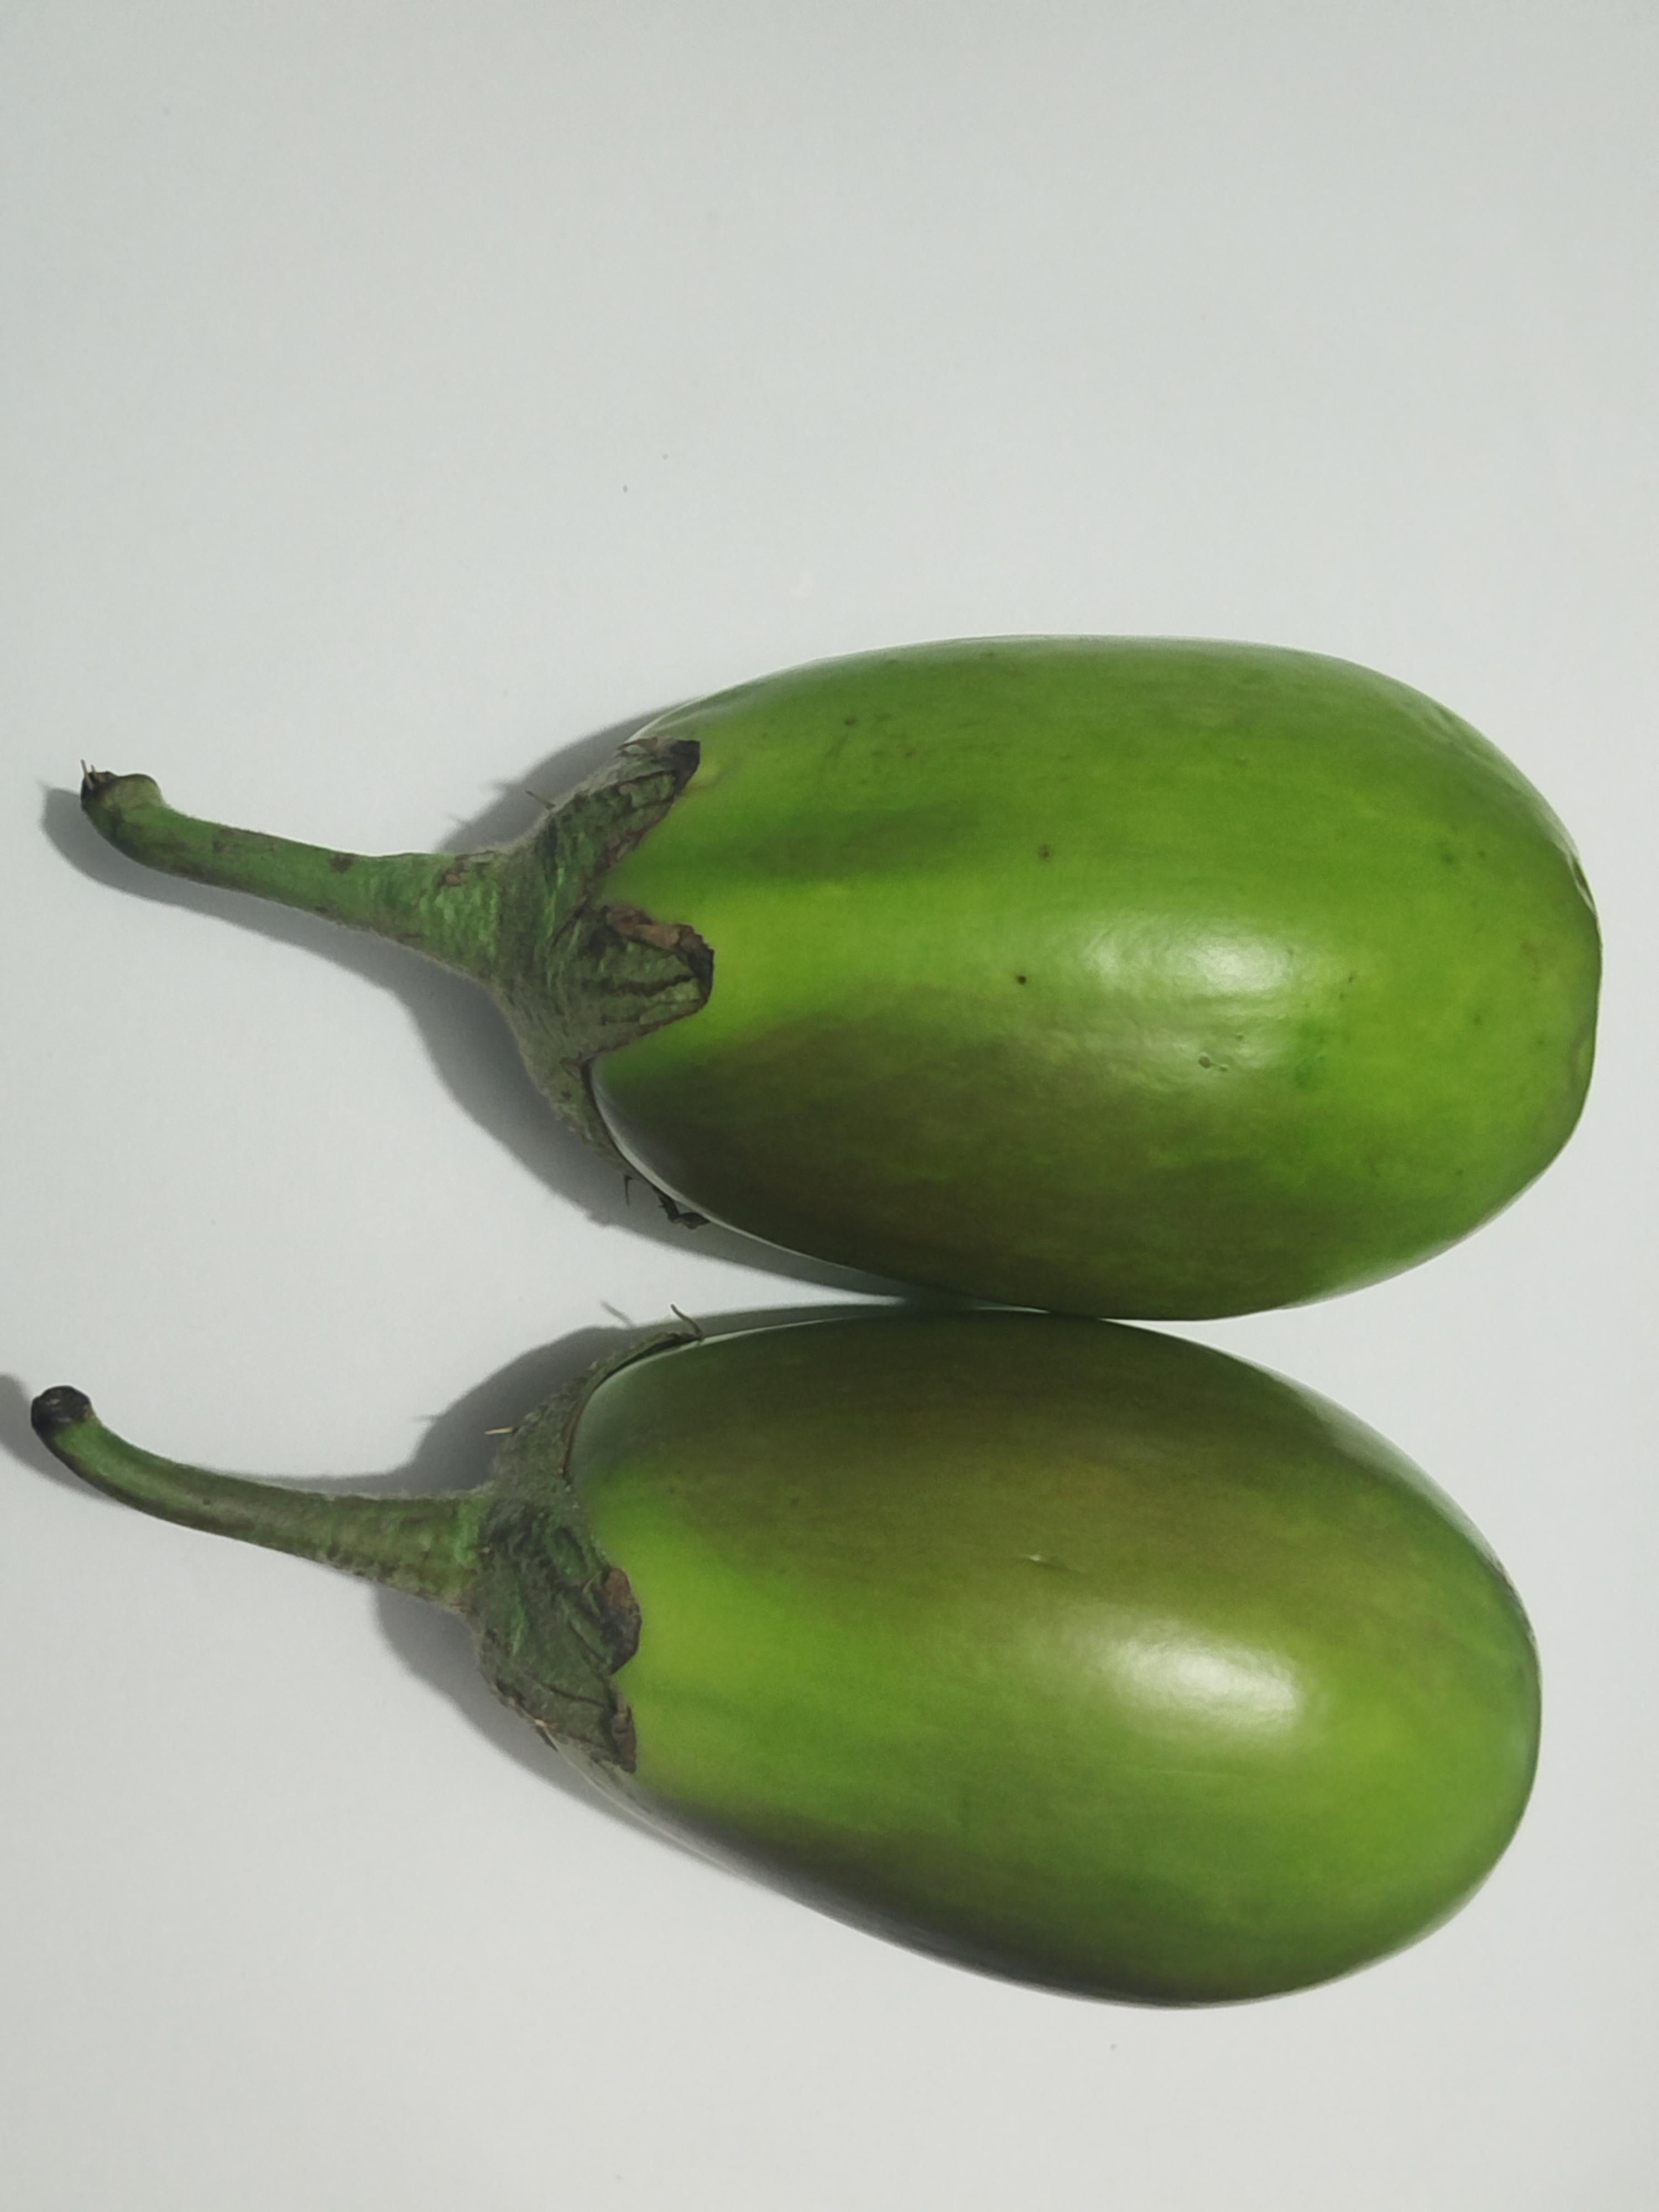
Label: Brinjal